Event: Nepal Earthquake
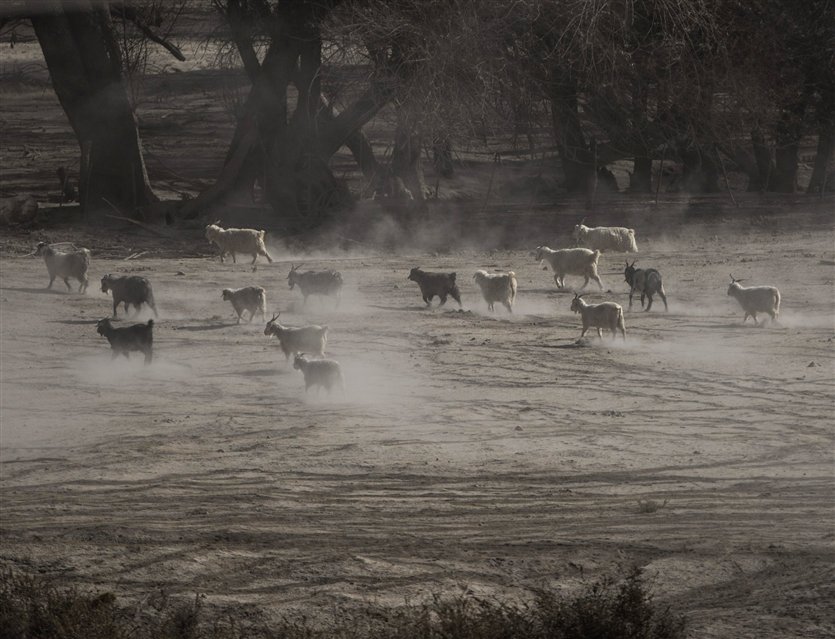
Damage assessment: no_damage